Question: What way are the boats facing?
Tambaya: Wanne ɓangaren jiragen ruwa ke kalla?
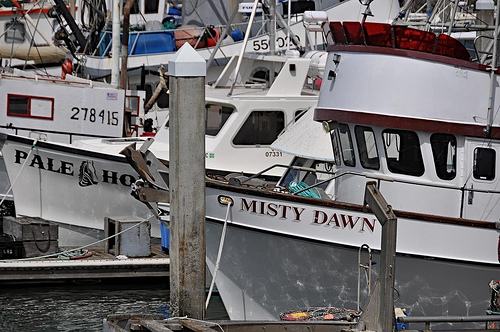
Answer: Left.
Amsa: Hagu.